Millwood, Washington

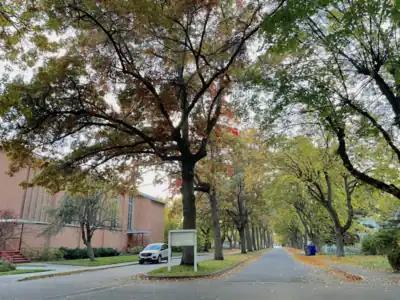
Dalton Avenue is one of Millwood's many tree-lined streets.

According to the United States Census Bureau, the town has a total area of , of which, is land and is water.